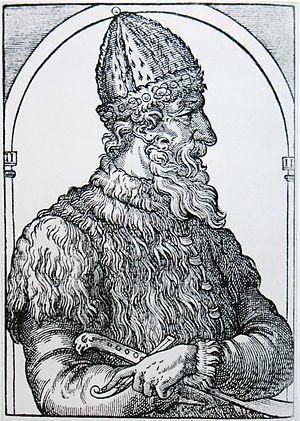
La division ou la séparation du royaume de Géorgie est une période de l'histoire de la Géorgie qui se situe entre 1490 et 1810. Toutefois, on peut faire remonter la première division de la Géorgie à 1259, quand le roi David VI, dit Narin, fonda, à la suite de la soumission de la Transcaucasie orientale par les Mongols, un royaume indépendant d'Iméréthie, qui durera jusqu'au début du XIXᵉ siècle.